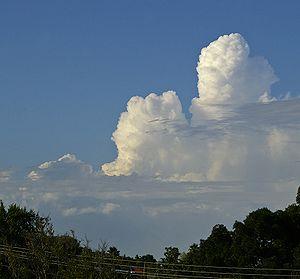
Un cumulus bourgeonnant, ou cumulus congestus, est un nuage convectif qui se développe quand l'air est humide et instable. Il est l'étape intermédiaire entre le cumulus et le cumulonimbus, présentant généralement un aspect de chou-fleur allongé sans enclume formant des cheminées dans lesquelles des mouvements de remous sont facilement observables. Les congestus sont plus hauts que larges. Plus les remous sont évidents dans les tours du nuage, plus le courant d'air ascendant est fort et plus rapidement le nuage évoluera vers l'orage.